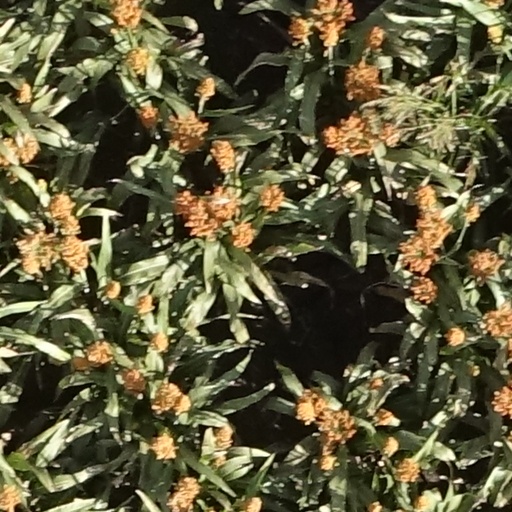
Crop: sorghum